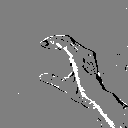
ASL letter: c